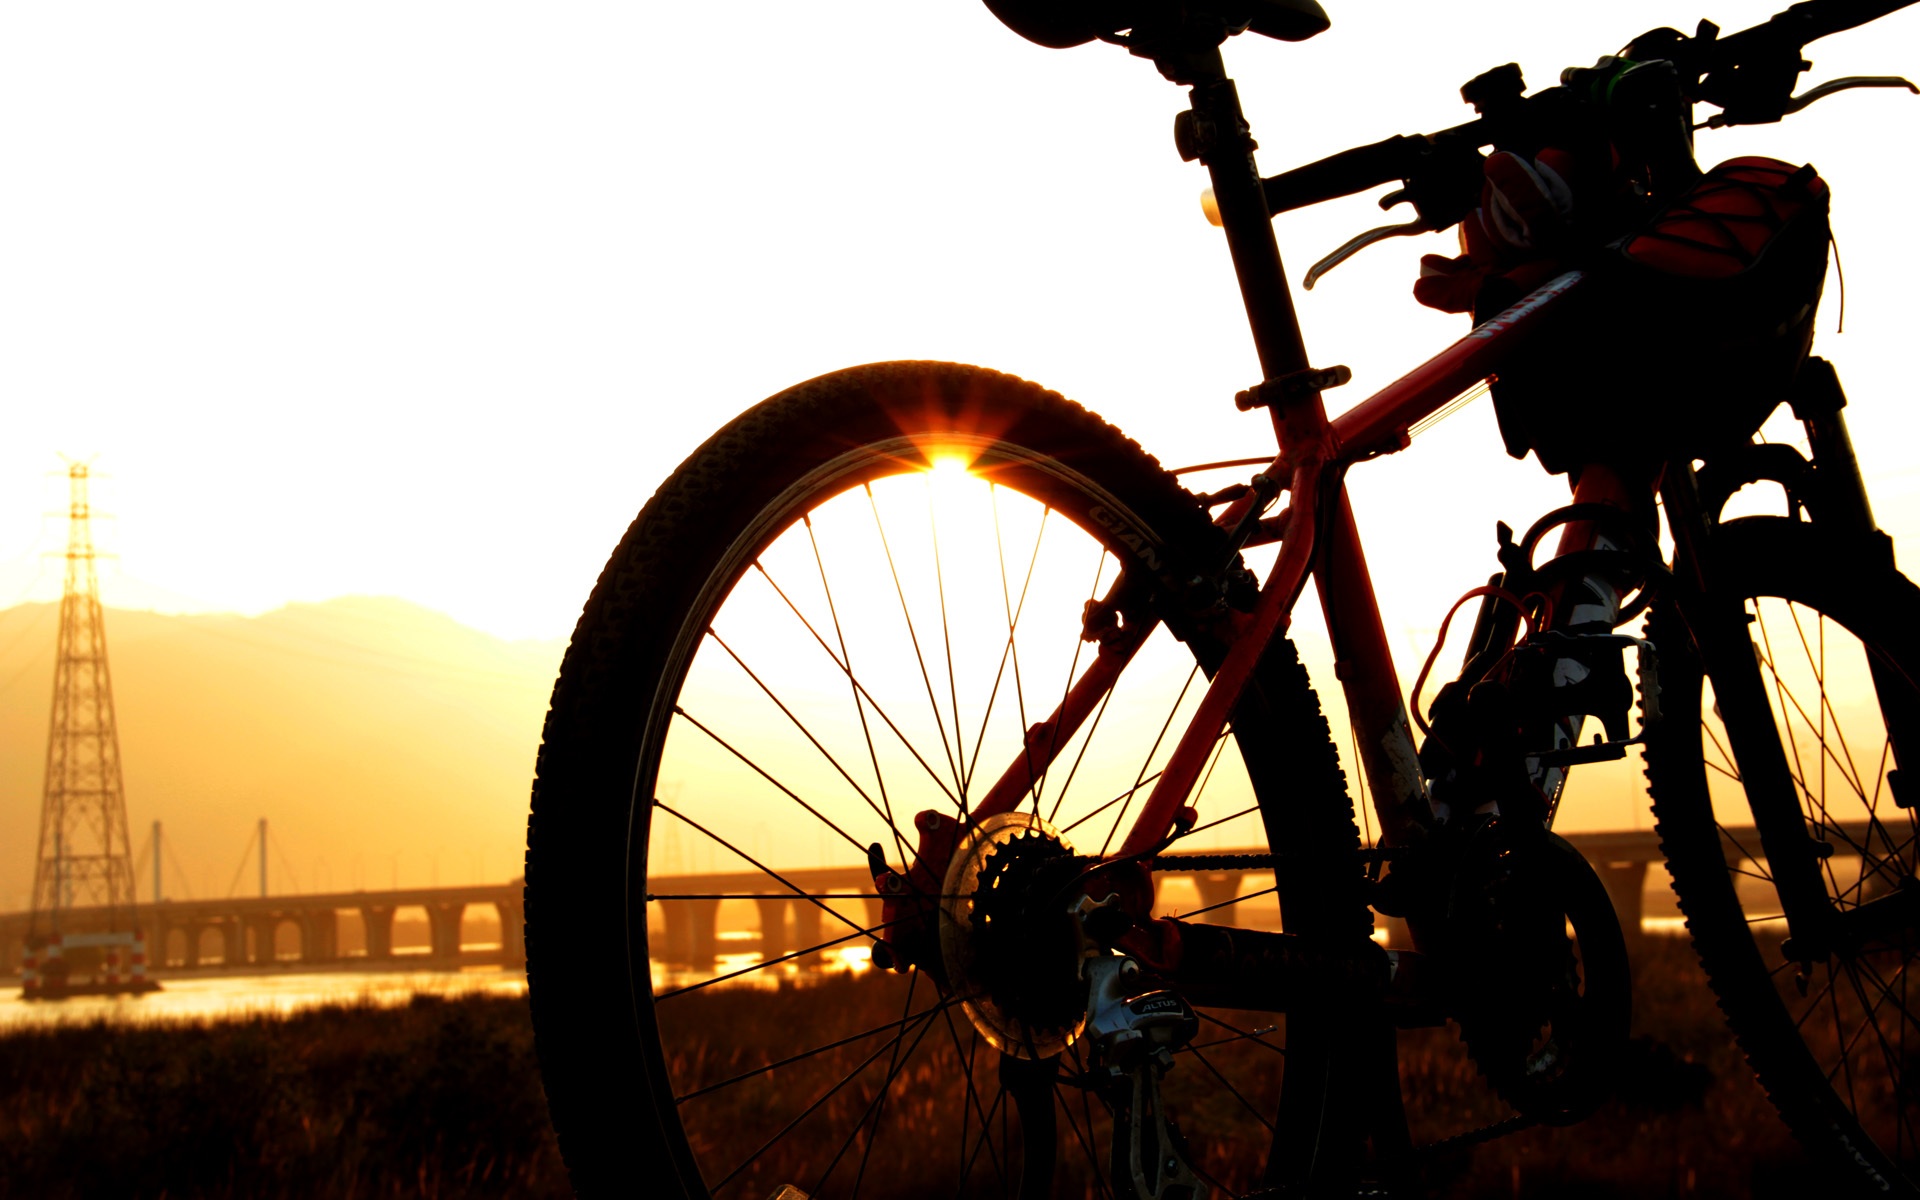
sun, sunset, bicycle, bike, river, vehicle, extreme sport, sports equipment, mountain bike, freeride, mountain biking, jiang, cycle sport, downhill mountain biking, bicycle motocross, bmx bike